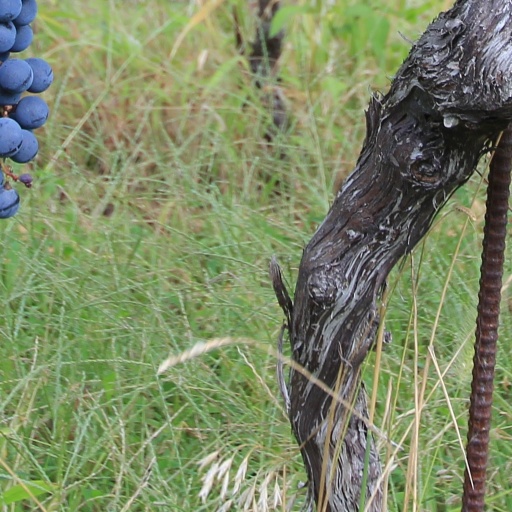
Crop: grape